George Modelski

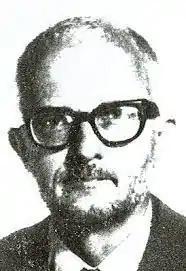
George Modelski

George Modelski was Professor of political science in the University of Washington. Modelski was a professor there from 1967 to 1995.